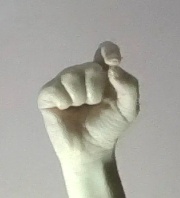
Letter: fa